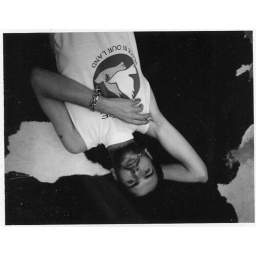
Jacky at home in Rue Portefoin, on his cow rug, smoking (as always).